Great Connell Priory

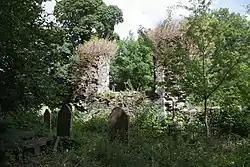
Choir east window

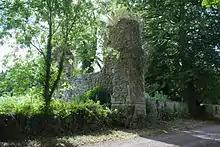
Surviving remains of the east window of Great Connell Priory

Great Connell Priory is a former house of Augustinian canons dedicated to Saint Mary and Saint David, situated on the eastern side of the River Liffey, in the Barony of Connell just to the south-east of the town of Newbridge, County Kildare, Ireland.